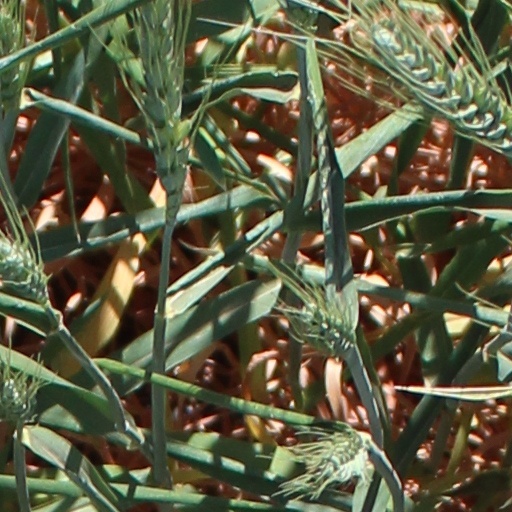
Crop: wheat